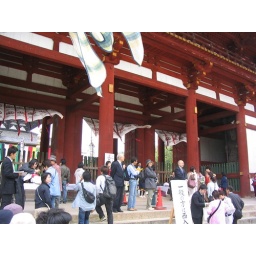
This is the largest wooden building in the world! Actually a reconstruction of the original, destroyed by fire. Rebuilt in 1692.